Cambridge Battery

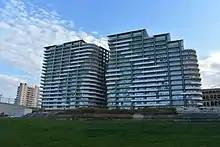
Fort Cambridge apartments with the battery below

In the 2000s, the area around the battery began to be developed by GAP Developments plc, as seafront apartments known as Fort Cambridge were built close to the battery. In 2007, the developers were given 10 years to restore the battery and turn it into a tourist attraction.